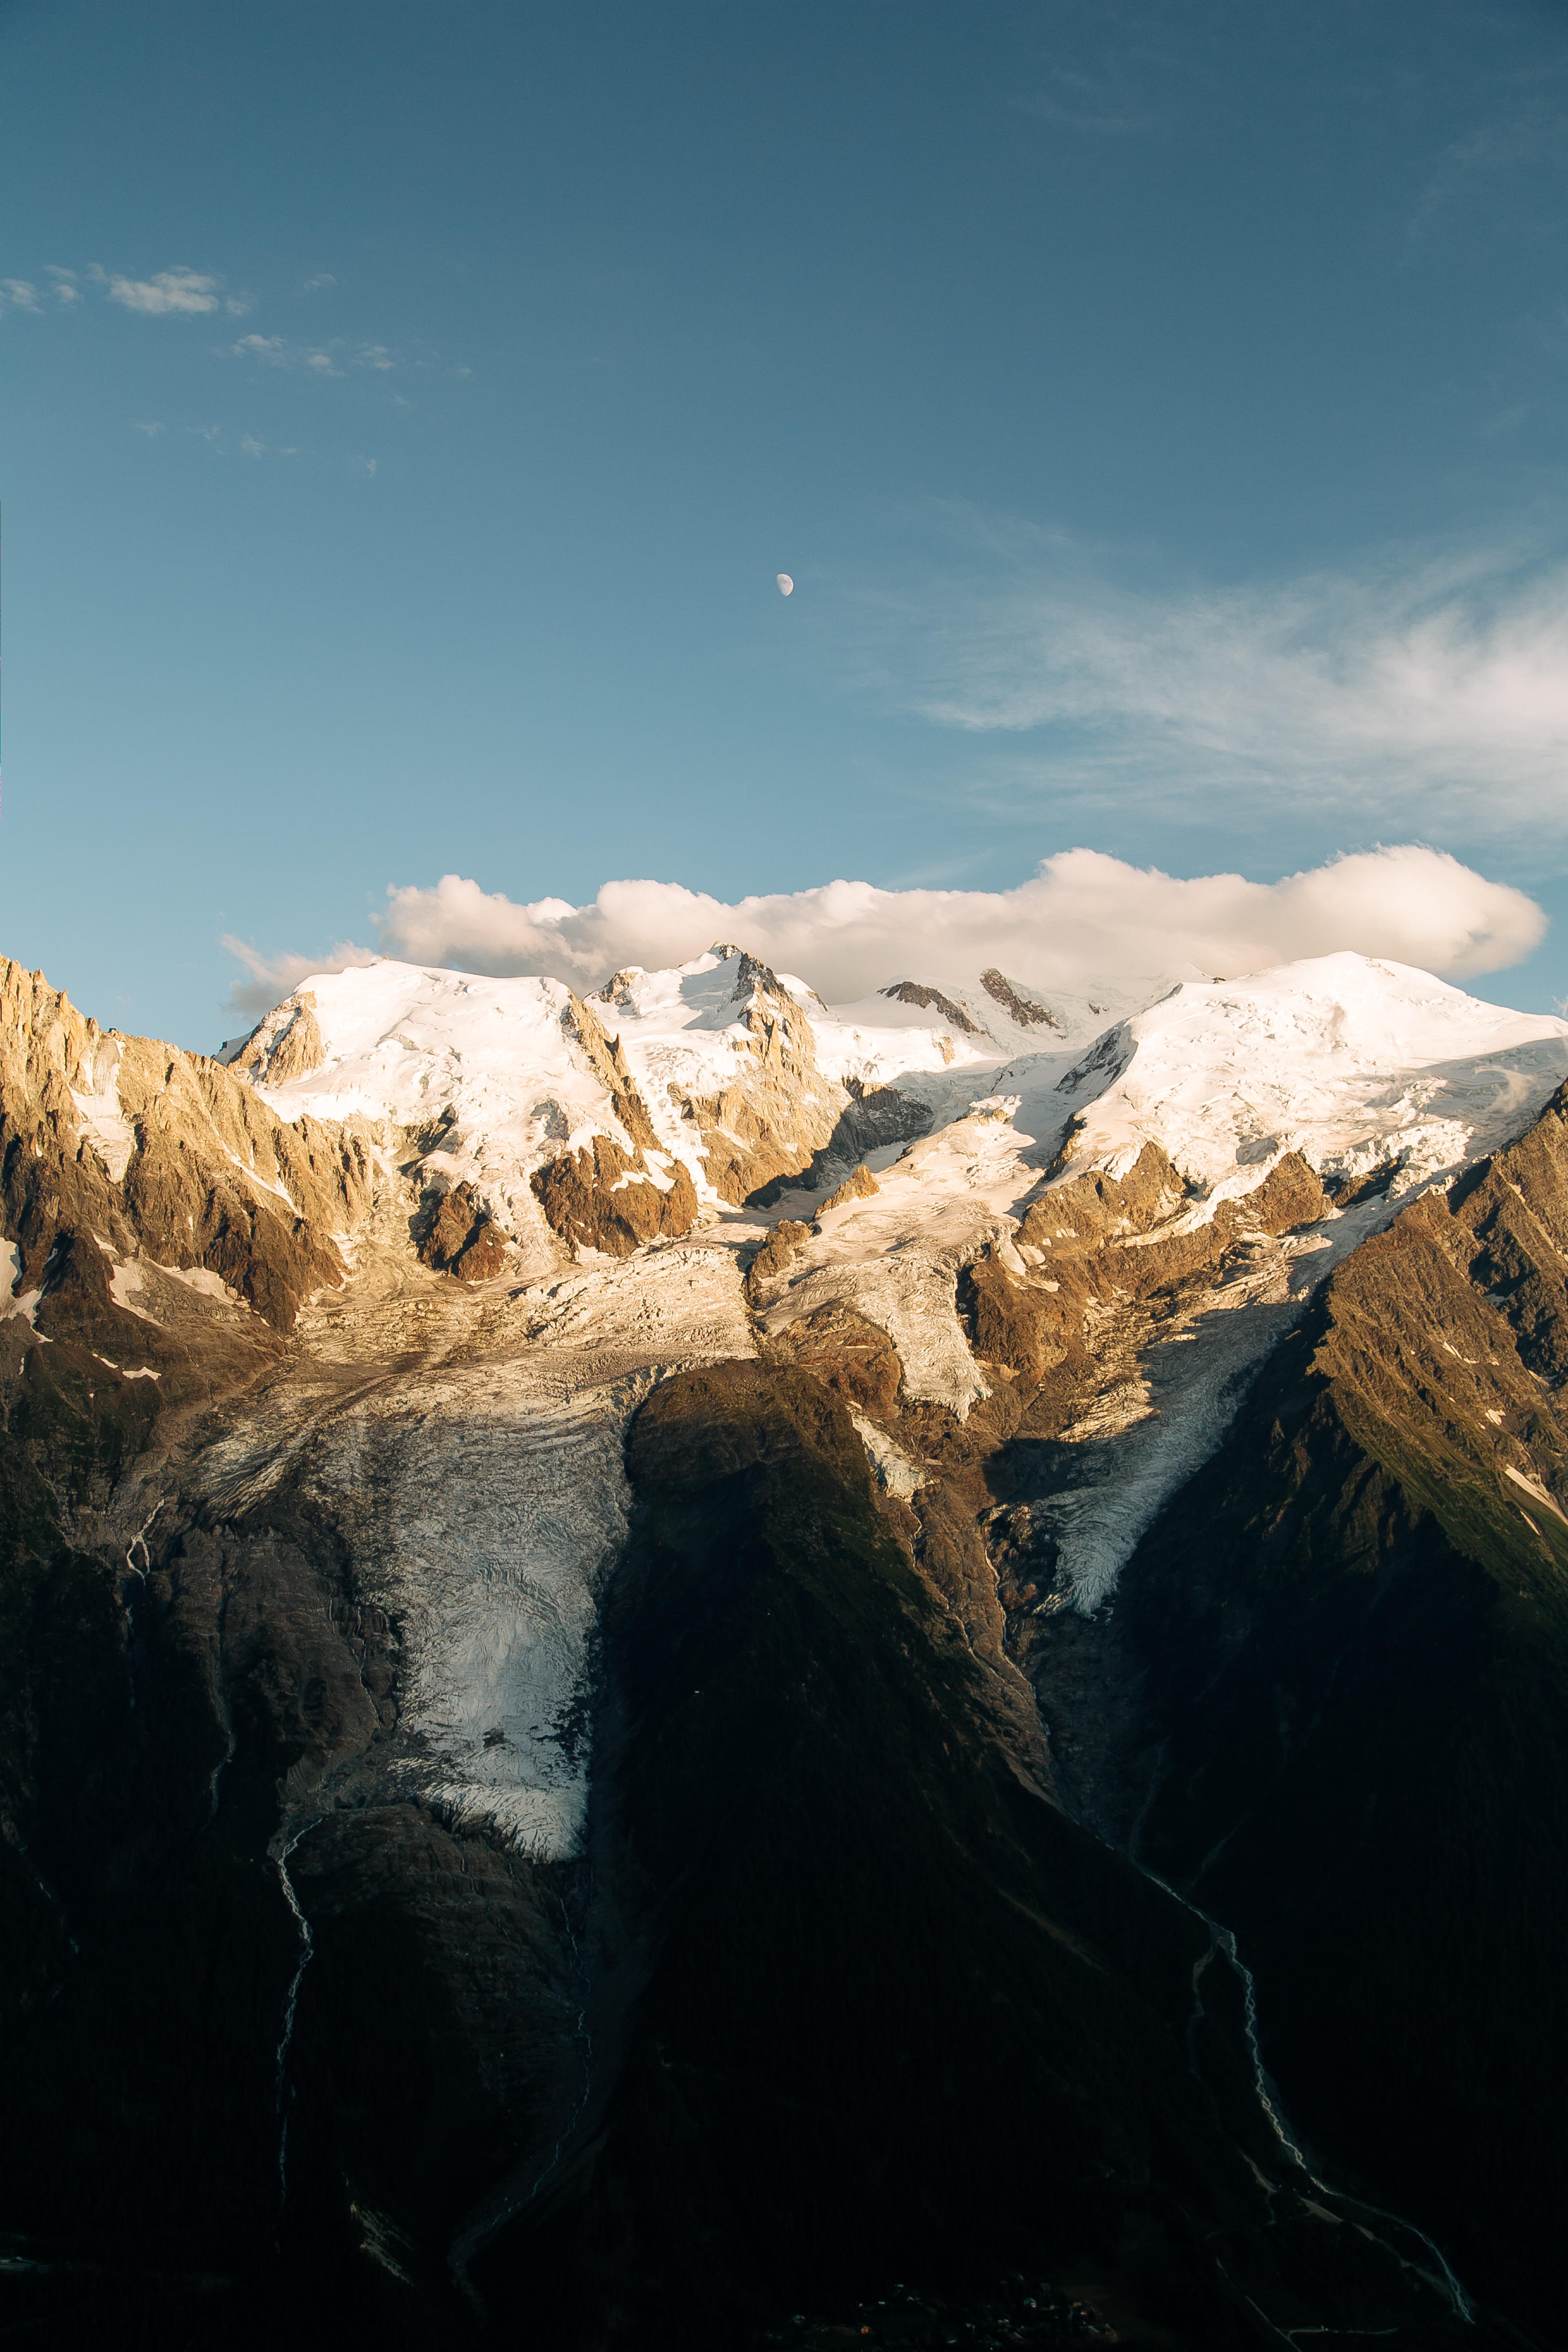
cloud, sky, atmosphere, daytime, mountain, world, snow, natural landscape, slope, sunlight, cumulus, mountainous landforms, mountain range, ice cap, glacial landform, landscape, geological phenomenon, freezing, horizon, hill, winter, massif, meteorological phenomenon, plateau, glacier, fell, valley, nunatak, rock, summit, ridge, tree, ar te, batholith, city, evening, badlands, moraine, alps